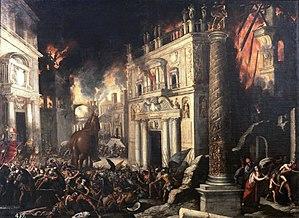
Francisco Collantes né en 1599 à Madrid, mort en 1656 dans cette même ville, est un peintre espagnol, peintre d'histoire, compositions religieuses, paysages, natures mortes, fleurs.